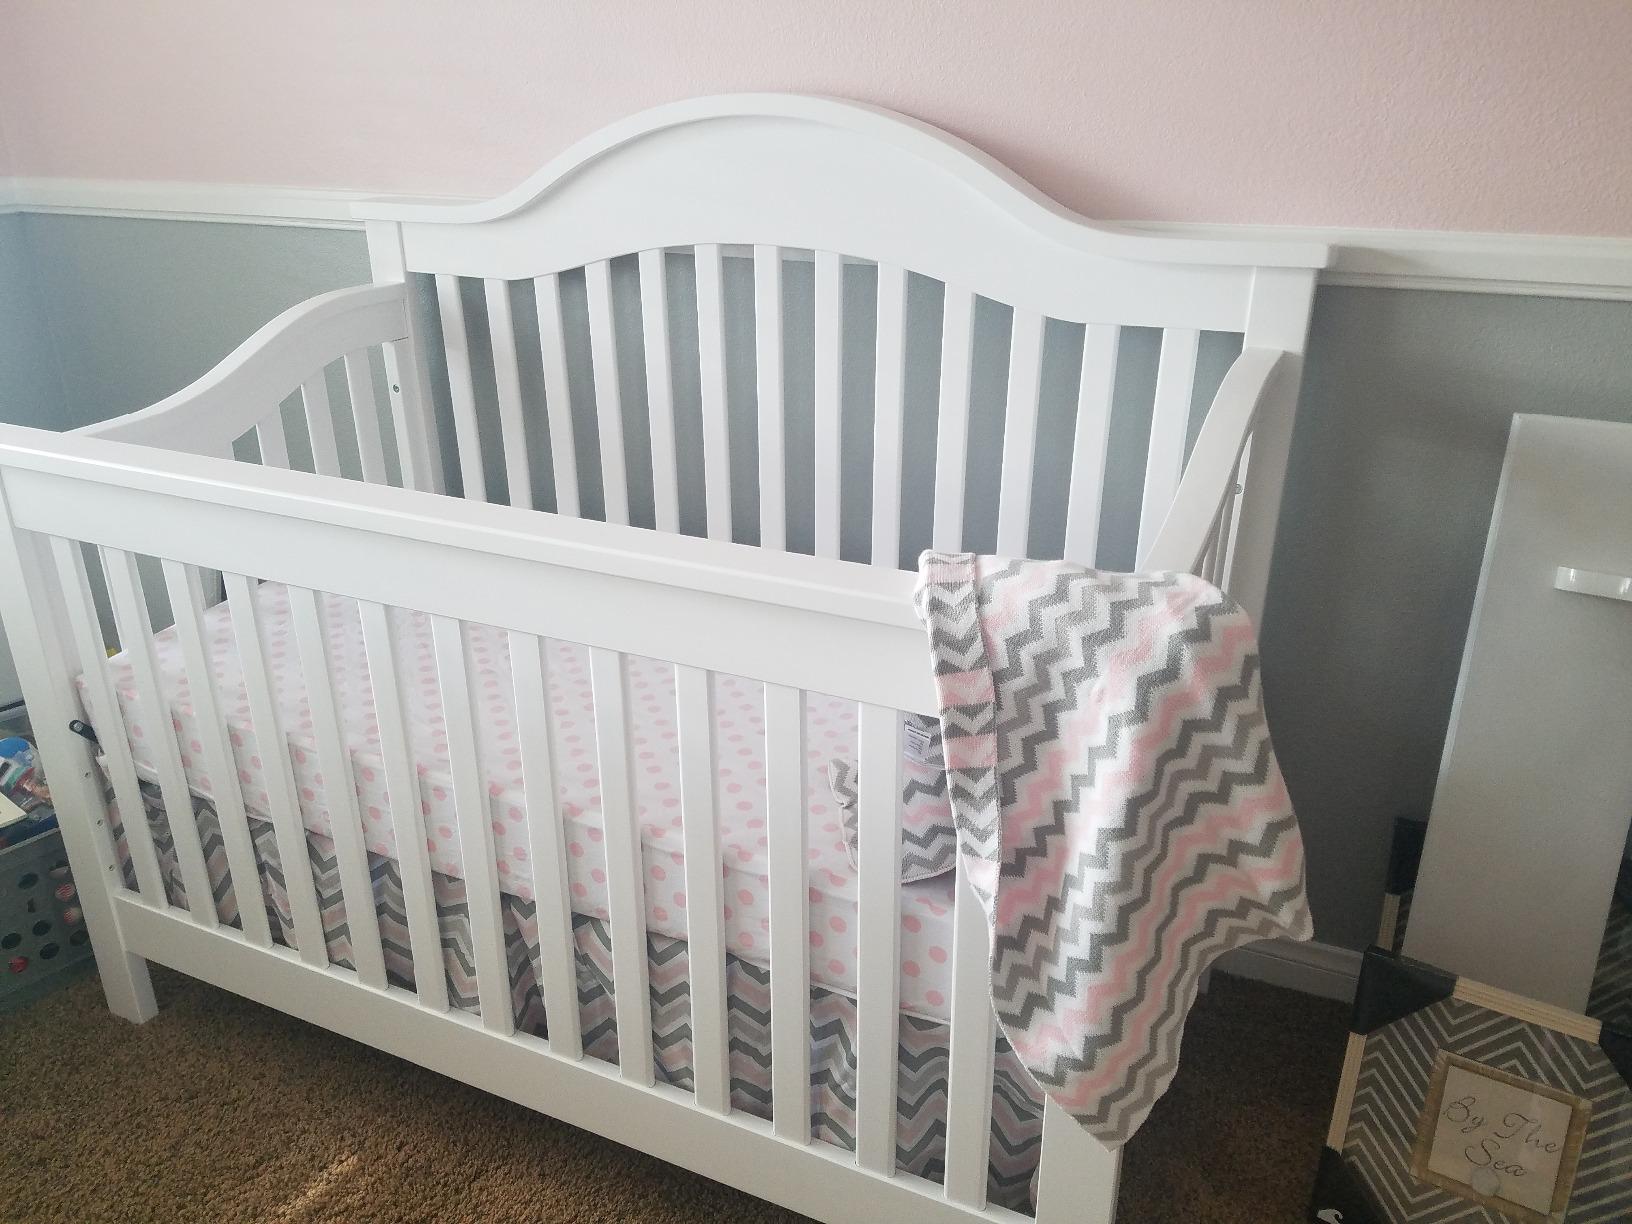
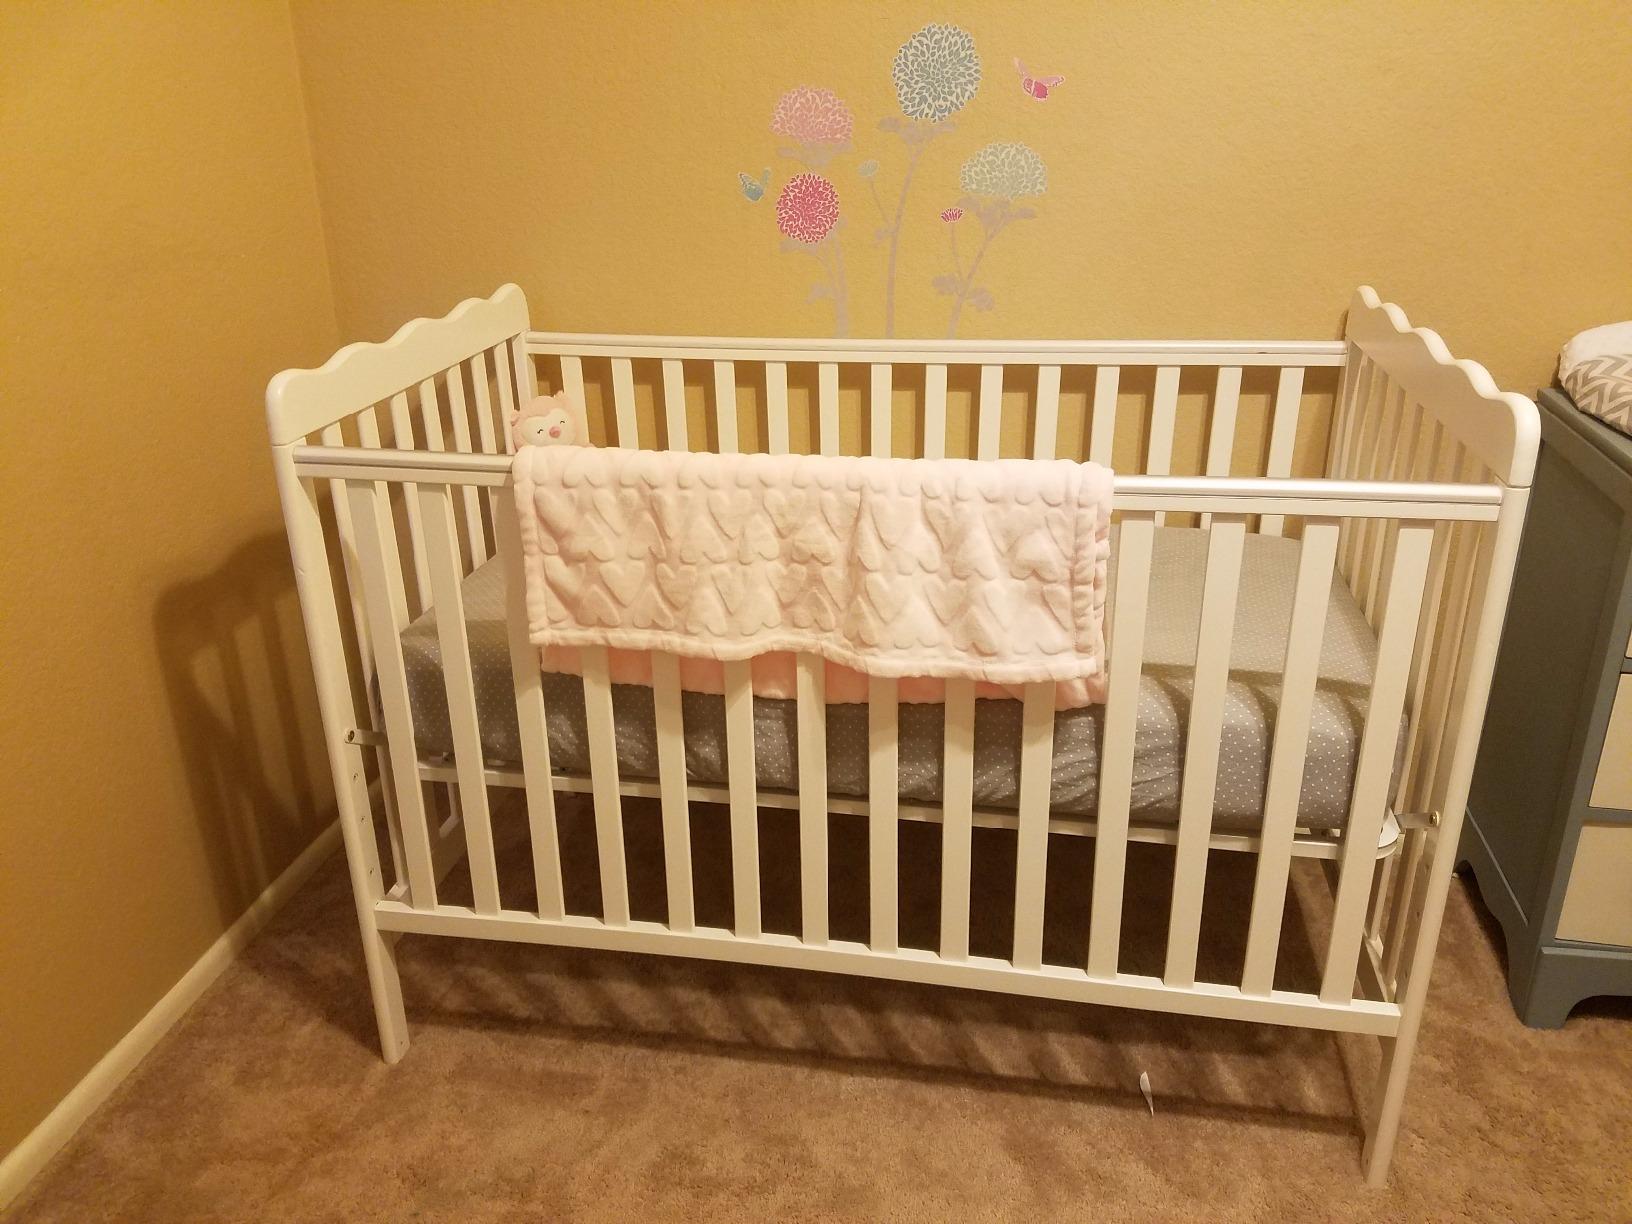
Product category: products_crib
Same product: no